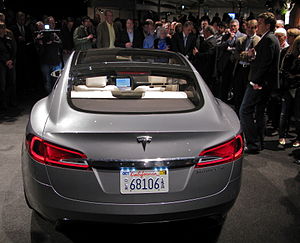
Tesla Model S / Galleri
Tesla Model S er en femdørs elbil i luksusklassen produceret af Tesla Motors. Ifølge producenten er den verdens første elektriske luksussedan. Det amerikanske Environmental Protection Agency har vurderet, at Model S er den elbil på markedet med størst rækkevidde. Modellen kom på gaden i USA i 2012, i Europa i 2013 og i Asien i 2014. Ved udgangen af december 2015 var der i alt solgt flere end 100.000 Model S – heraf 60.000 i USA, 10.000 i Norge og 3300 i Danmark. Startprisen i Danmark var, til og med 2015, 580.000 kr., som følge af at elbiler var fritaget for registreringsafgift. I 2016-2020 udfases den danske afgiftsfritagelse for elbiler, herunder også Model S, så startprisen pr. 6. marts 2016 er 754.757 kroner, hvoraf registreringsafgift og moms udgør 266.000 kr.